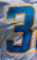
Number: 3